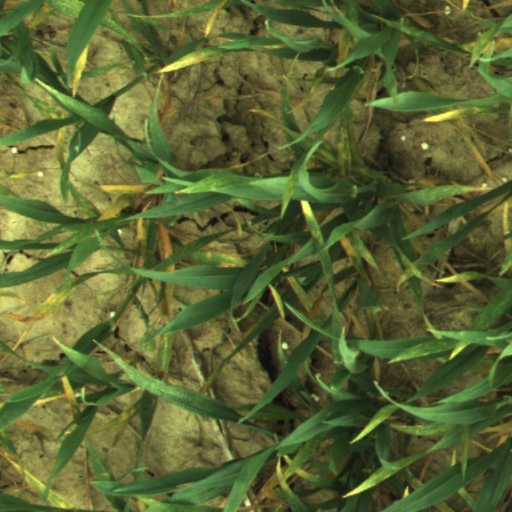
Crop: wheat